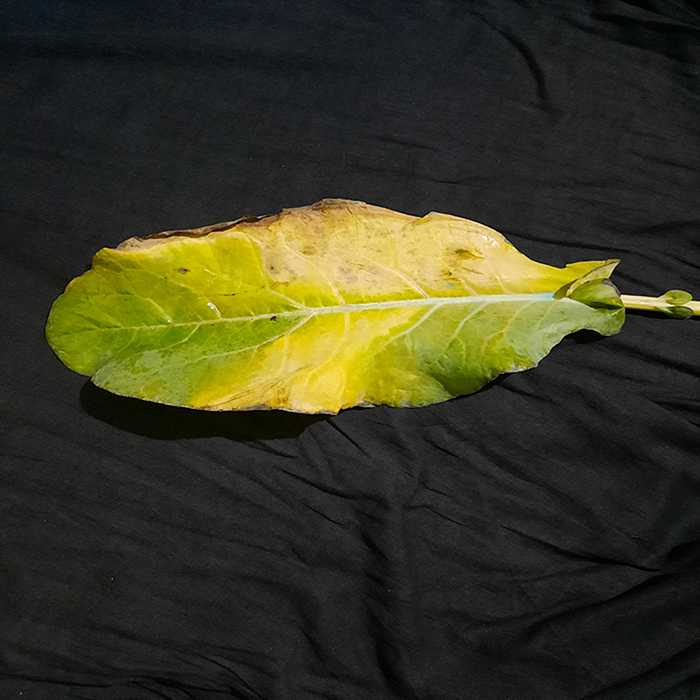
Plant: Cauliflower
Label: Black Rot